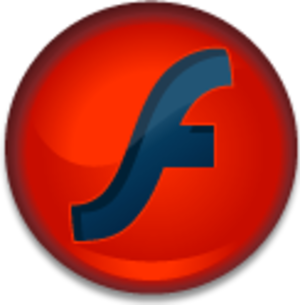
Adobe Animate est un programme de création multimédia et d'animation par ordinateur développé par Adobe Systems.
Adobe Flash, ou Flash, anciennement Macromedia Flash, est un logiciel qui ne sera plus mis à jour après fin 2020, permettant la manipulation de graphiques vectoriels, d'images matricielles et de scripts ActionScript en vue de créer des contenus multimédia destinés à être publiés sur Internet. Flash Player, développé et distribué par Macromedia et racheté en 2005 par Adobe Systems, est quant à elle, une application client fonctionnant sur la plupart des navigateurs web. Ce logiciel permet la diffusion de flux bi-directionnels audio et vidéo. En résumé, Adobe Flash est un environnement de développement intégré, une machine virtuelle utilisée par un lecteur Flash ou serveur Flash pour lire les fichiers Flash. Mais le terme « Flash » peut se référer à un lecteur, un environnement ou à un fichier d’application.